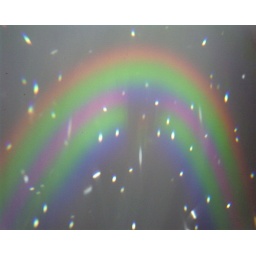
Sunshine through crystals hanging in the window and a glass shelf reflected this strange image on the ceiling.